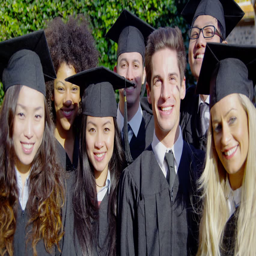
portrait of a happy mixed ethnicity group of friends together on graduation day